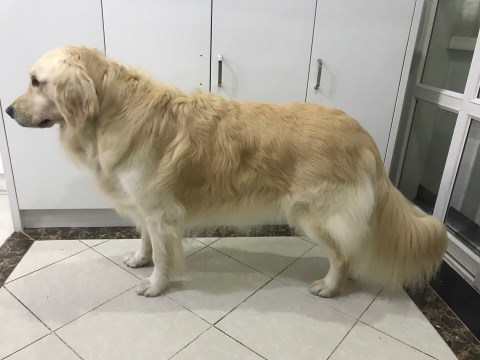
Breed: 5355-n000126-golden_retriever